Eternit

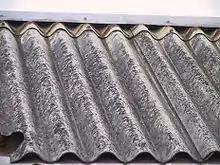
Eternit roofing.

Eternit is a registered trademark for a brand of fibre cement currently owned by the Belgian company Etex. Fibre is often applied in building and construction materials, mainly in roofing and facade products.